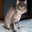
Label: cat